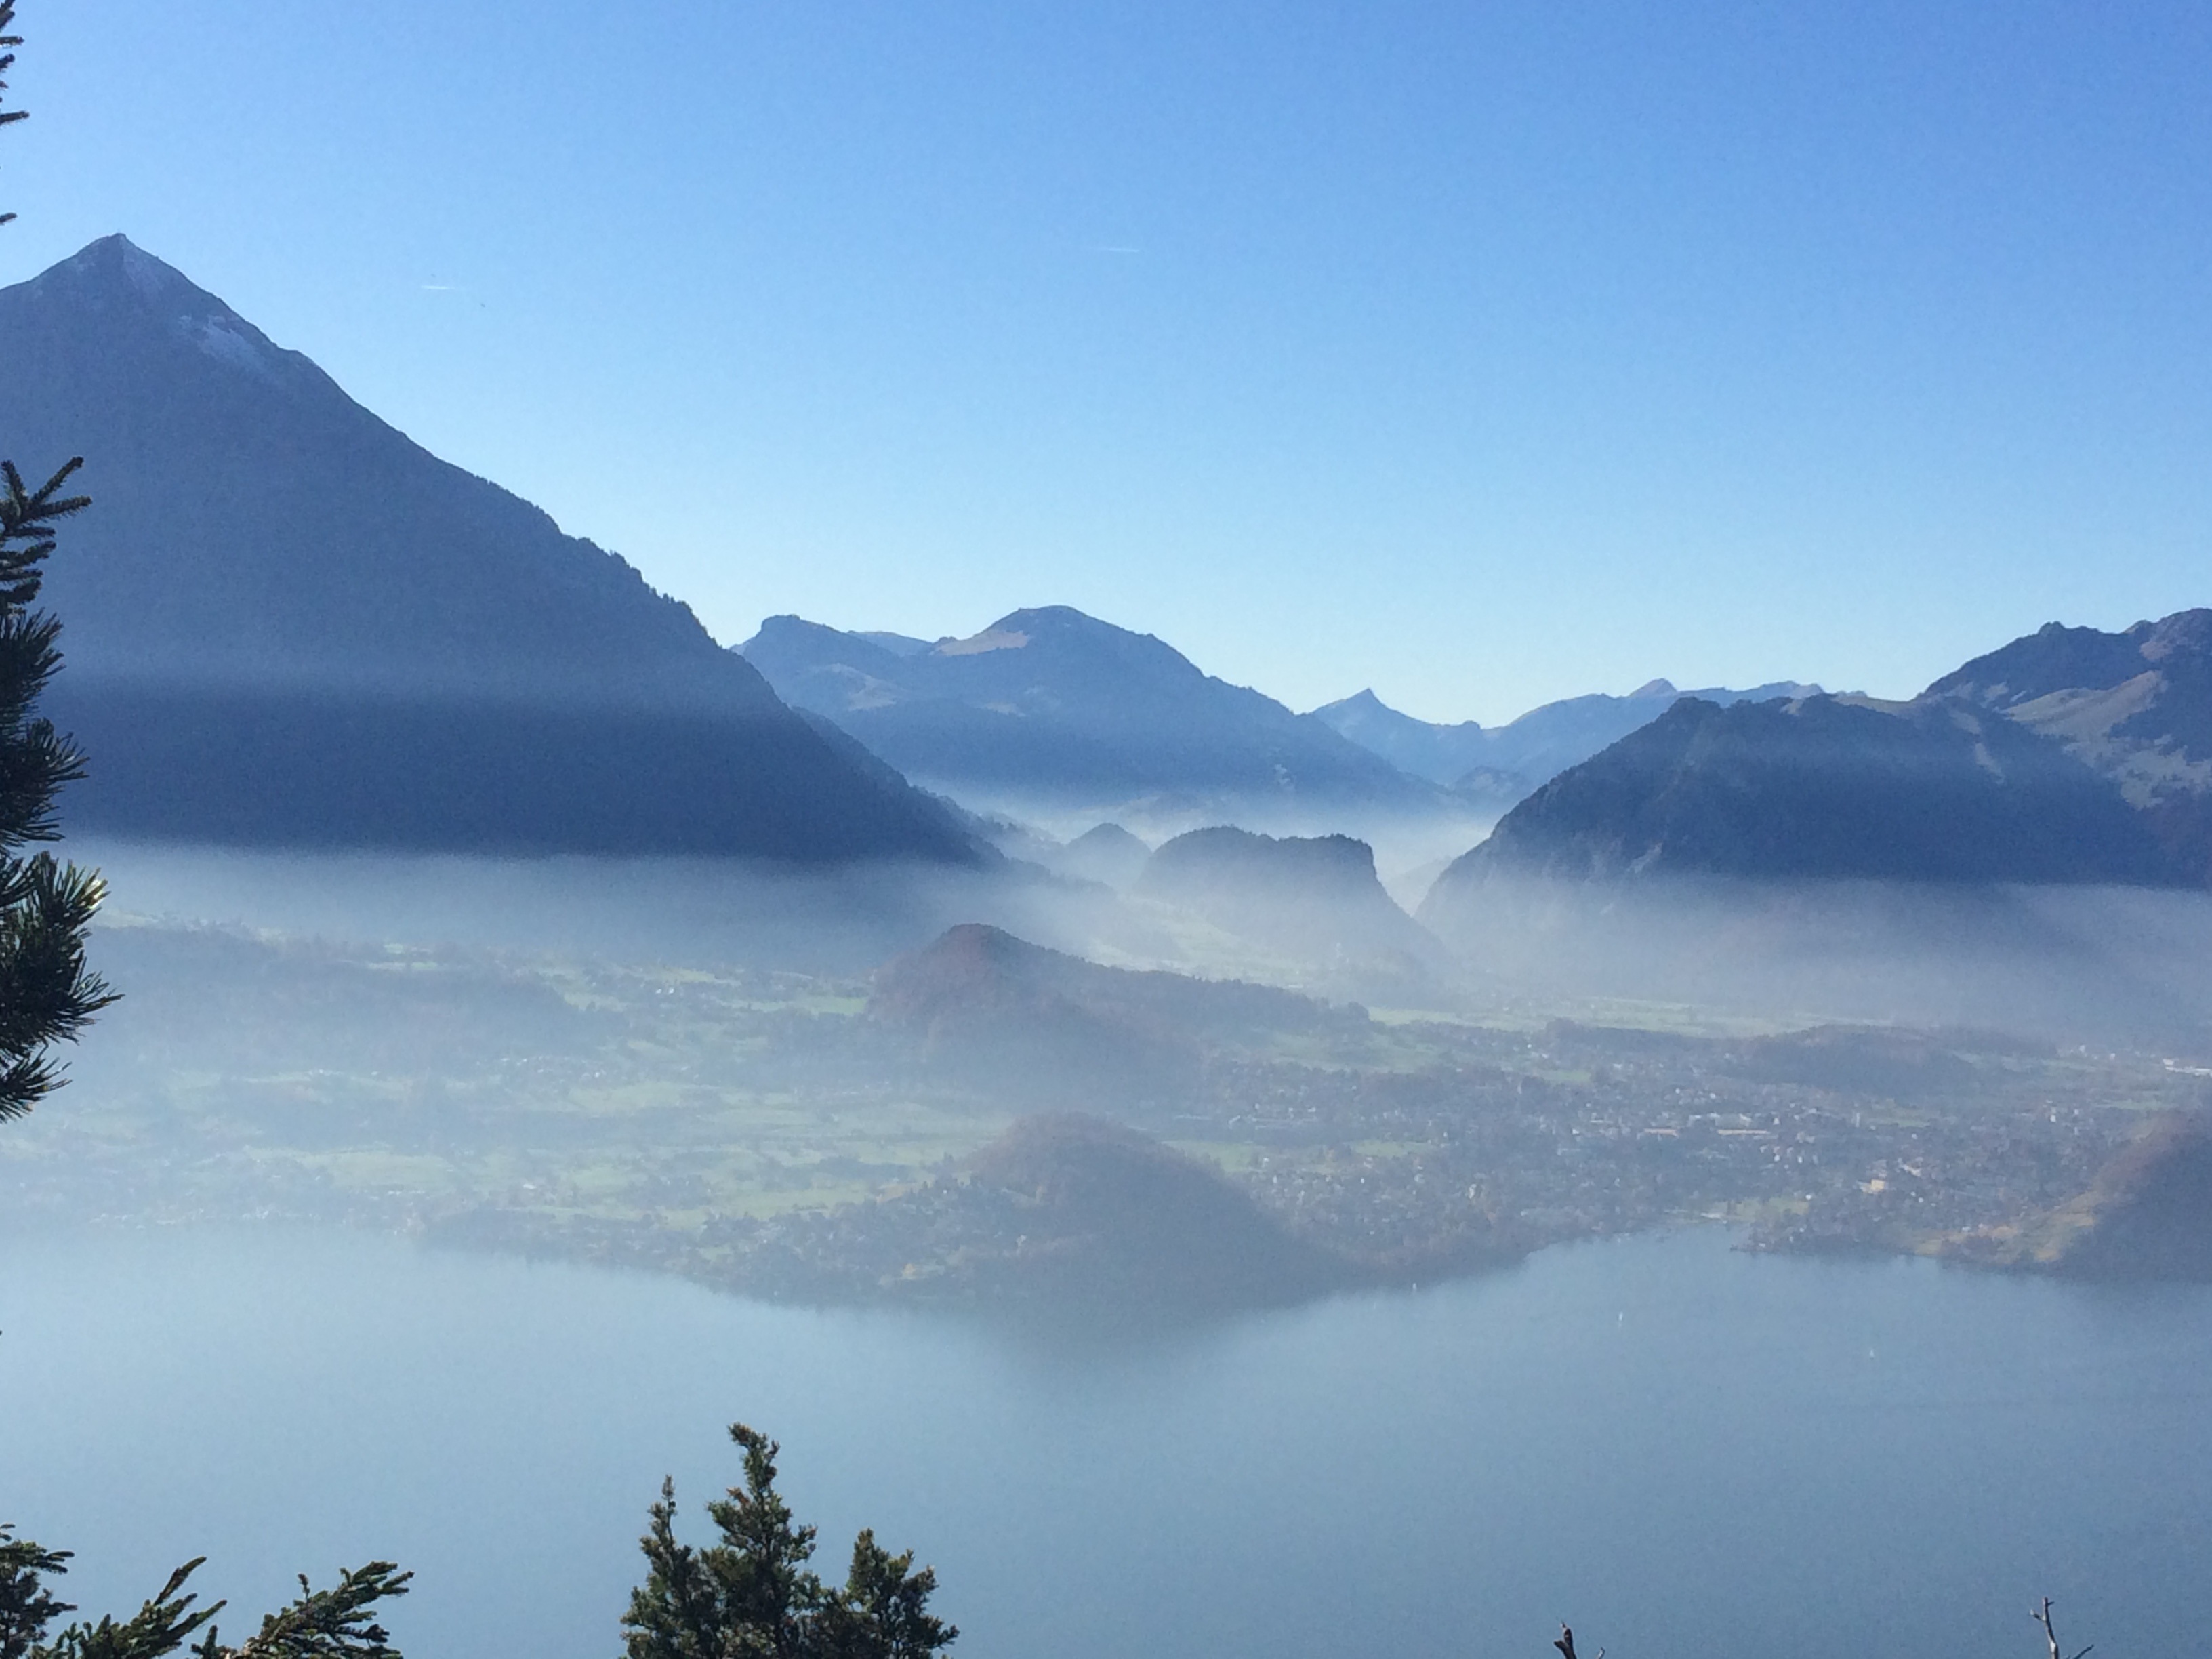
nature, wilderness, mountain, snow, winter, cloud, fog, mist, morning, lake, mountain range, reflection, weather, alpine, fjord, ridge, summit, mountains, alps, plateau, fell, loch, landform, bernese oberland, sneezing, geographical feature, atmospheric phenomenon, mountainous landforms